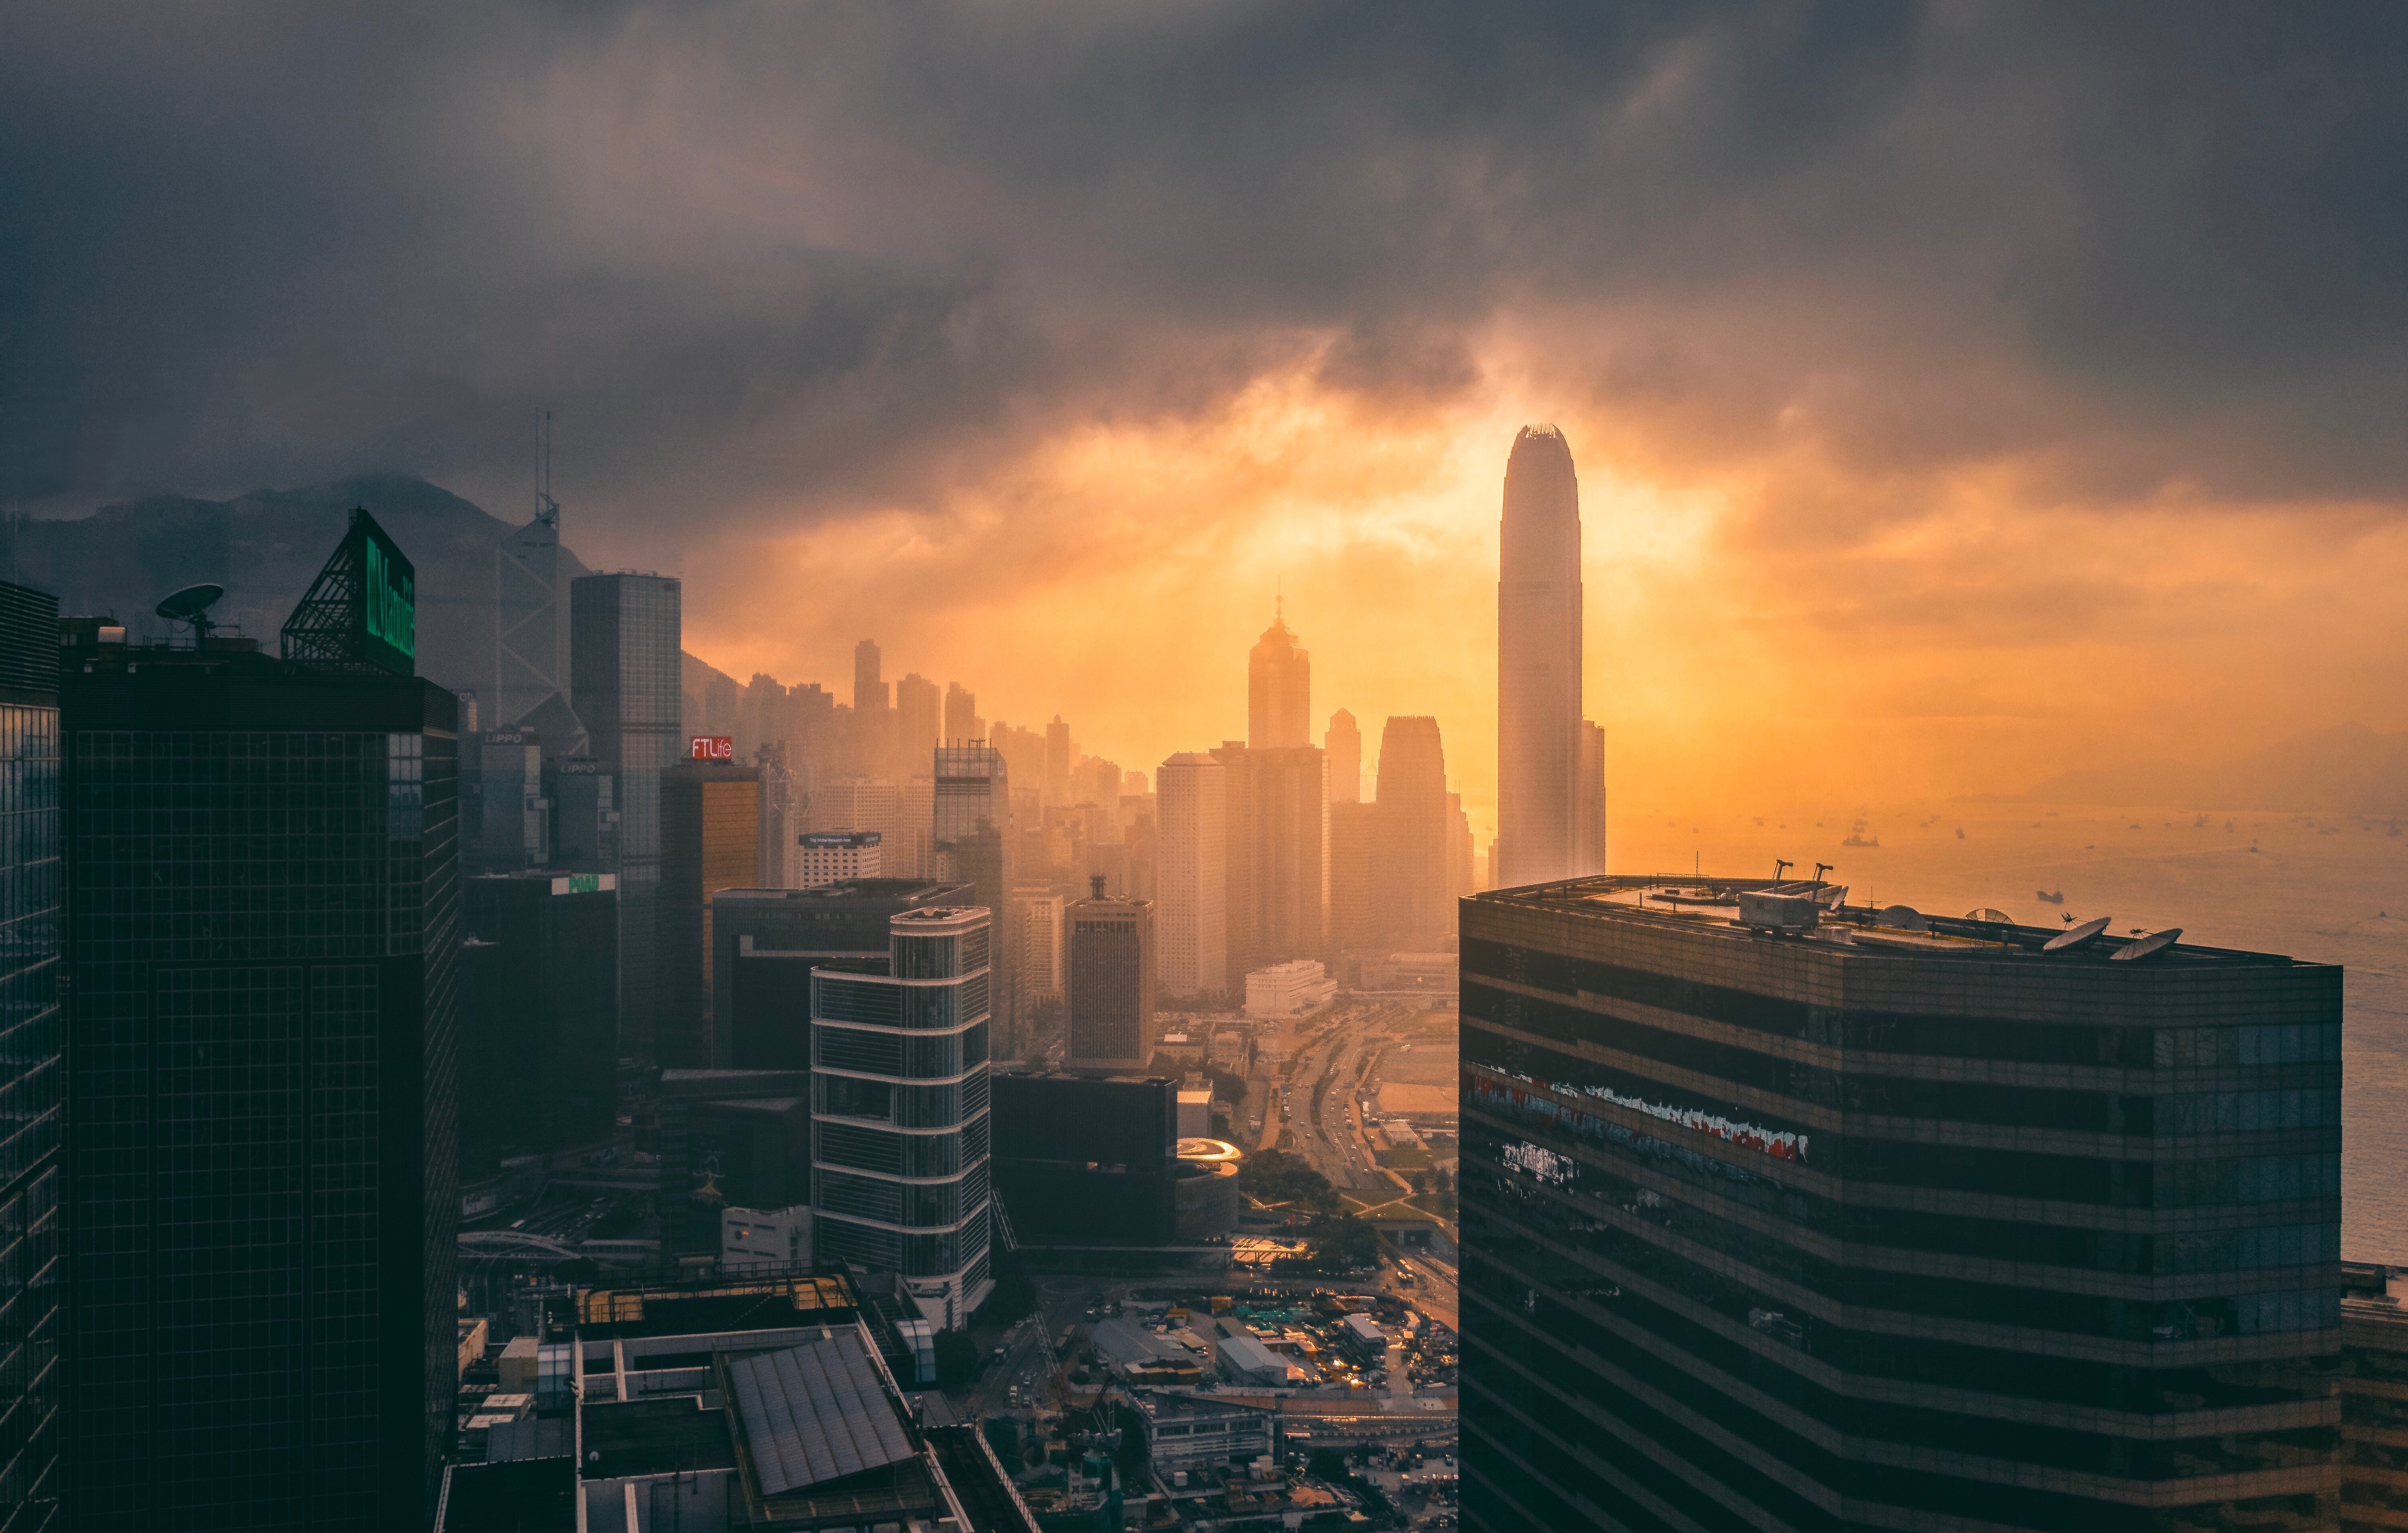
horizon, cloud, sky, sunrise, sunset, skyline, night, morning, building, dawn, city, atmosphere, skyscraper, cityscape, downtown, dusk, daytime, evening, tower, tower block, cool image, cool photo, metropolis, afterglow, meteorological phenomenon, urban area, computer wallpaper, metropolitan area